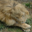
Label: lion